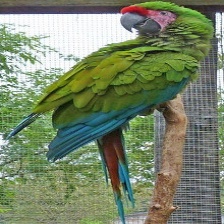
Species: MILITARY MACAW
Scientific name: ARA MILITARIS
ImageNet parent category: macaw